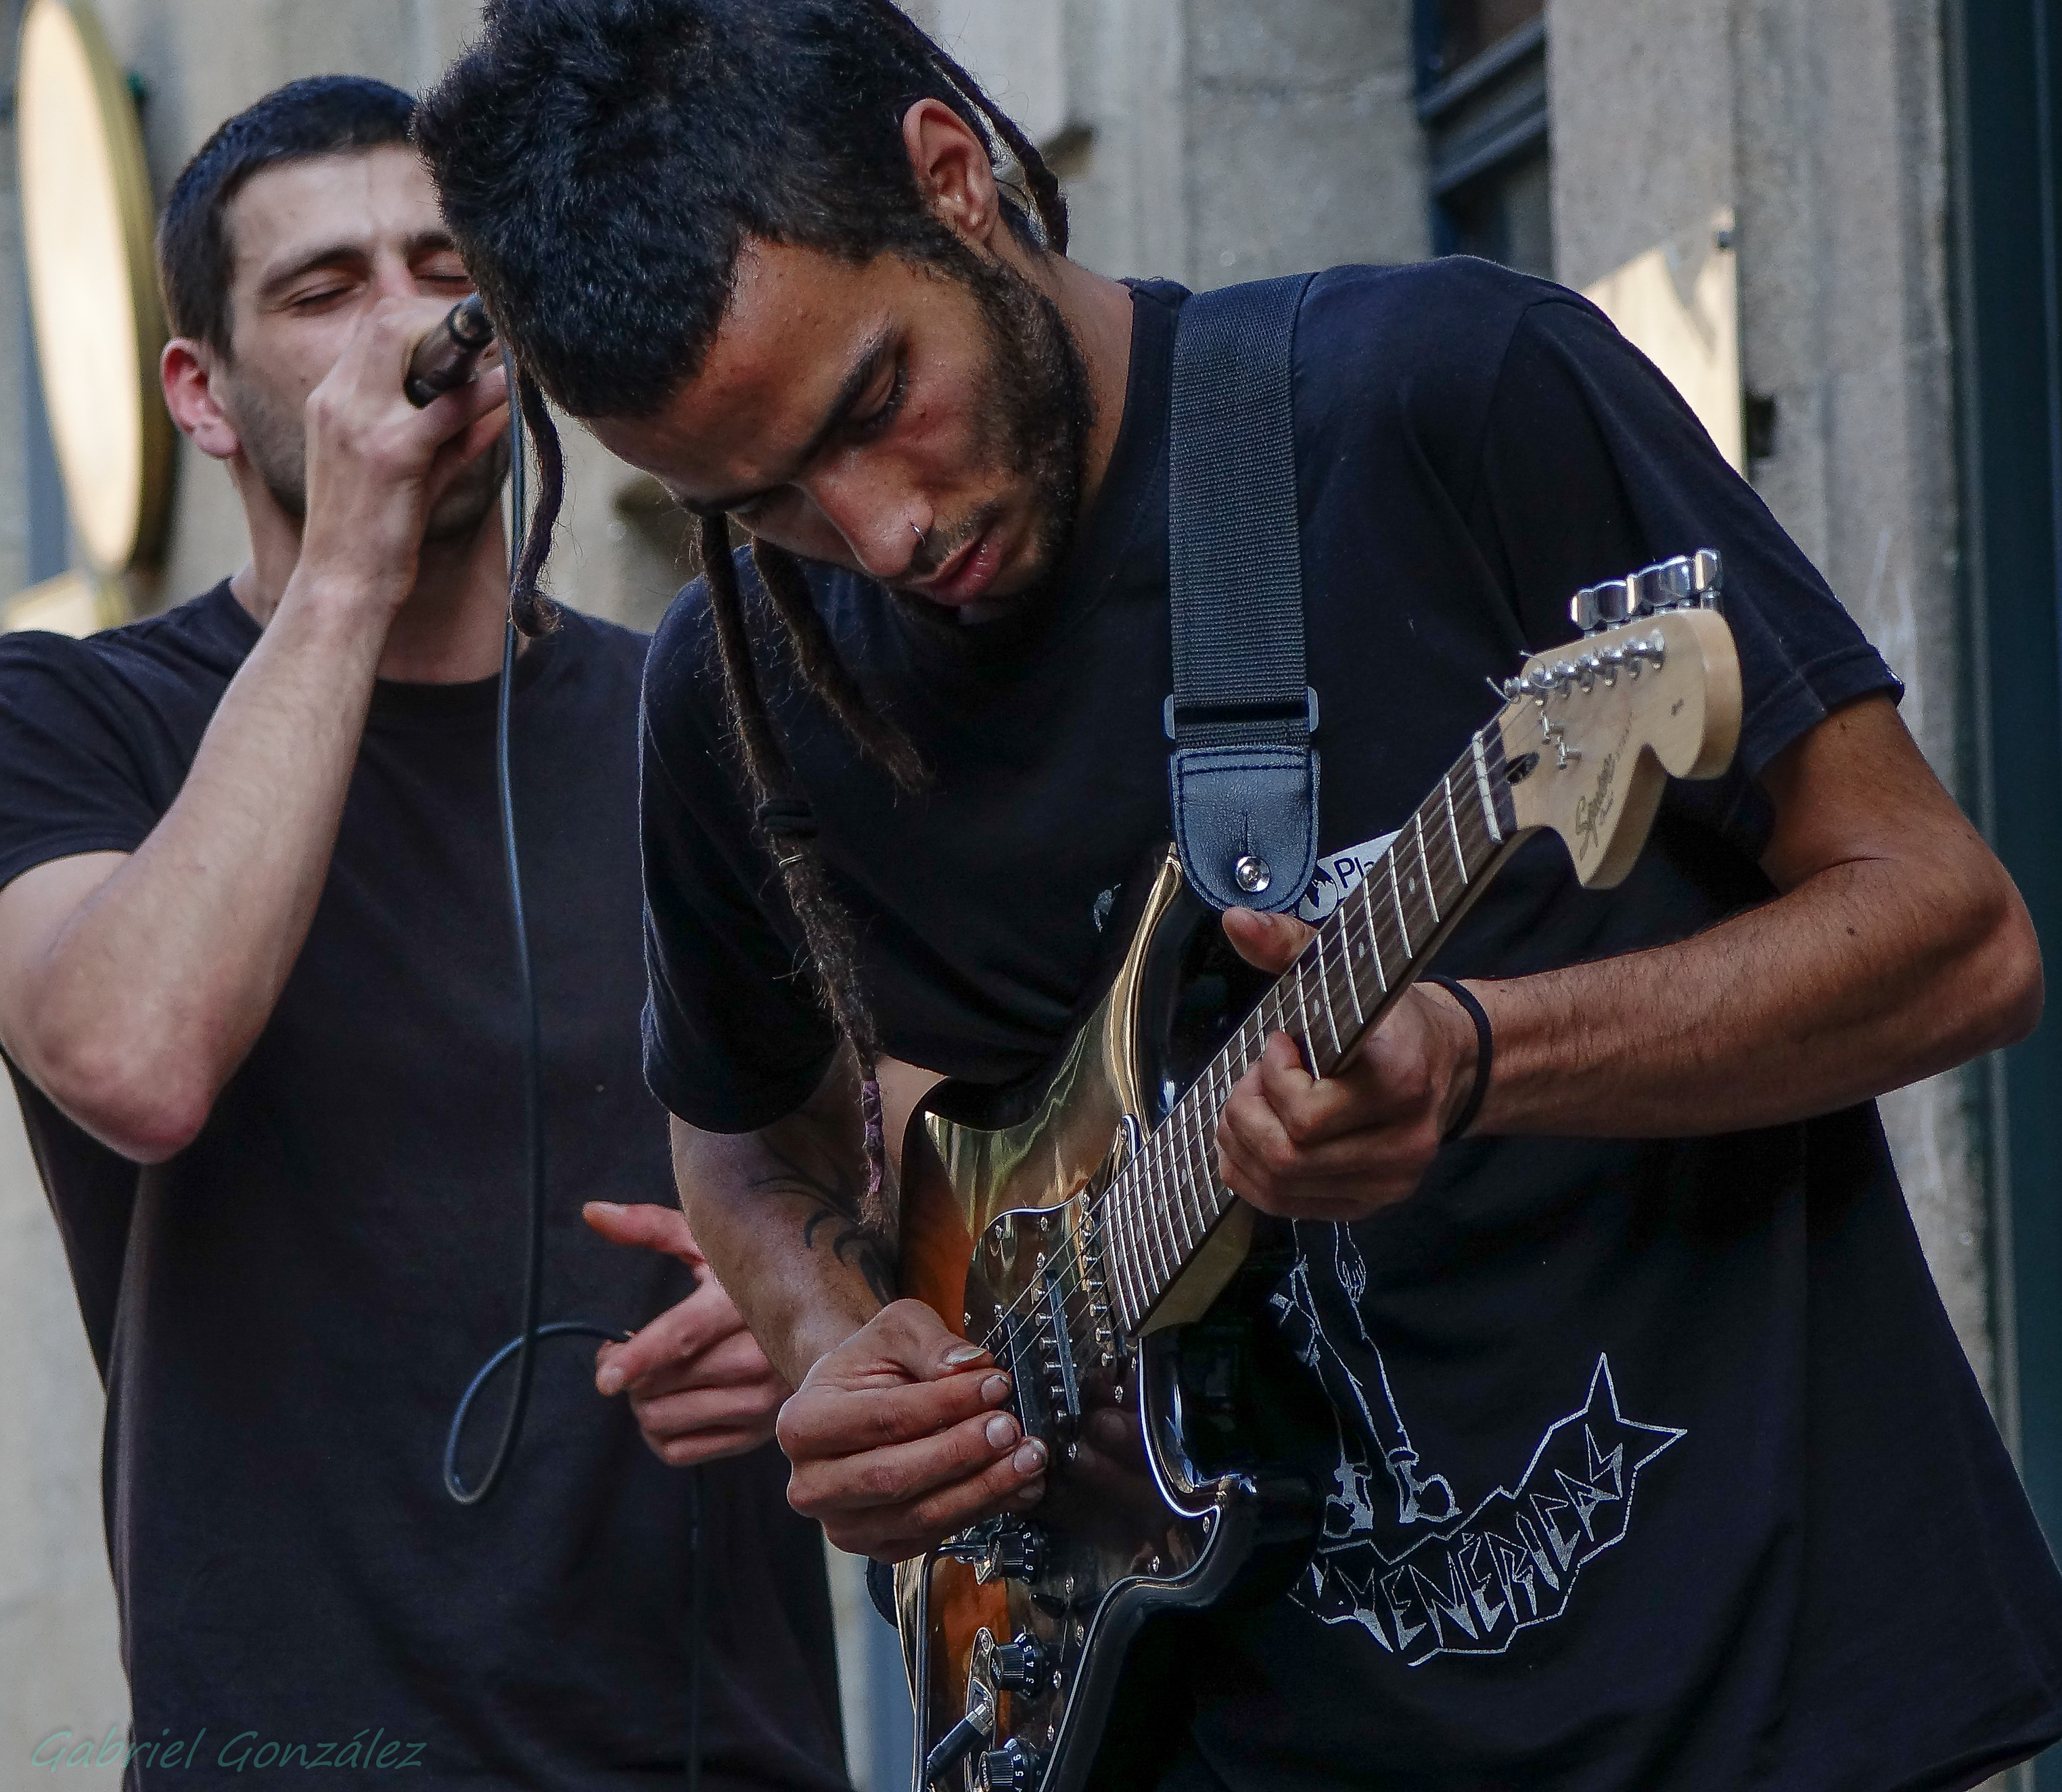
person, music, guitar, musician, performance, singing, guitarist, entertainment